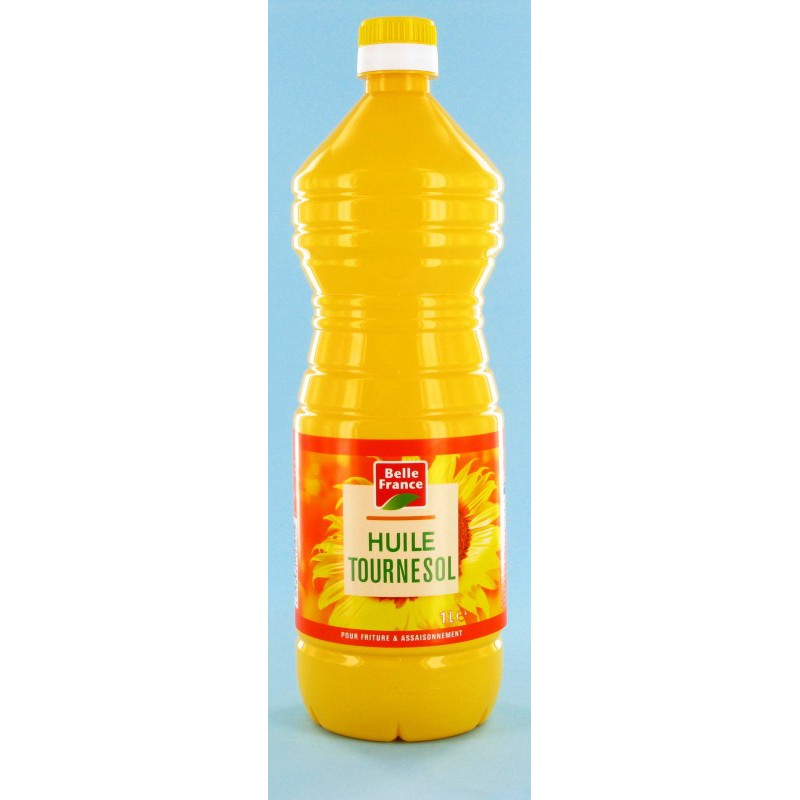
Waste category: plastic